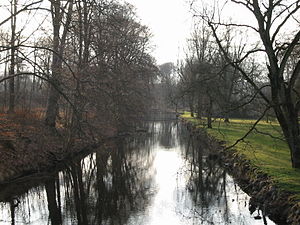
Bråån
Bråån ved Skarholt
Bråån er en å i det vestlige Skåne. Åen munder ud i Kävlingeån omtrent 10 km nord for Lund, umiddelbart vest for Örtofta station.